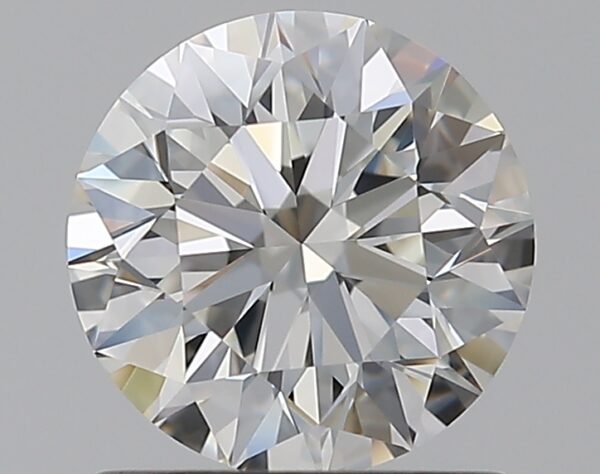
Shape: round
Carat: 0.96
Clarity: VVS2
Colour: G
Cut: EX
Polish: EX
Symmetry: EX
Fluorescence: F
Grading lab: GIA
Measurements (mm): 6.25 x 6.3 x 3.94